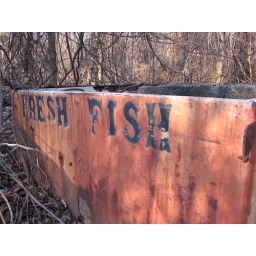
fresh fish in the forest